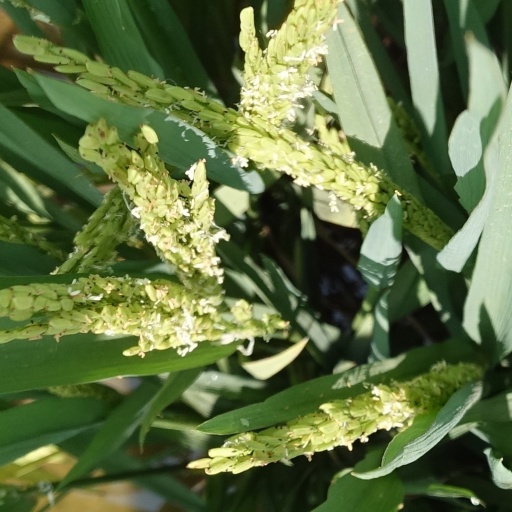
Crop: rice